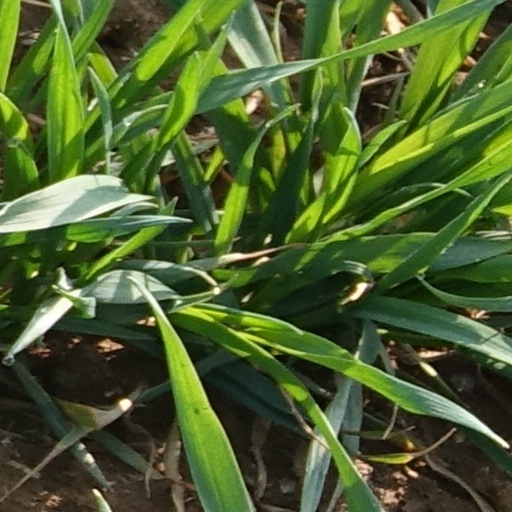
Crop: wheat